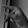
ASL letter: P